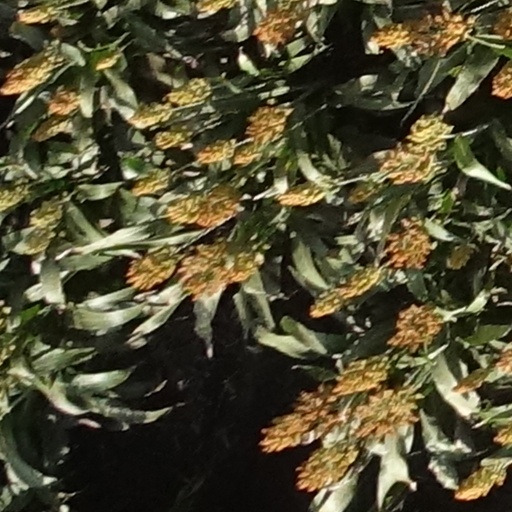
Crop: sorghum